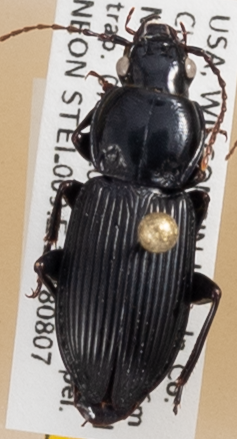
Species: Pterostichus novus
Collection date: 2018-08-07
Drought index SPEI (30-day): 0.48
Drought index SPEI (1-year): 0.142
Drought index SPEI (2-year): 2.01